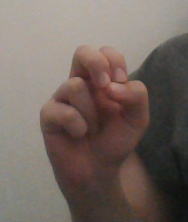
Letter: gaaf